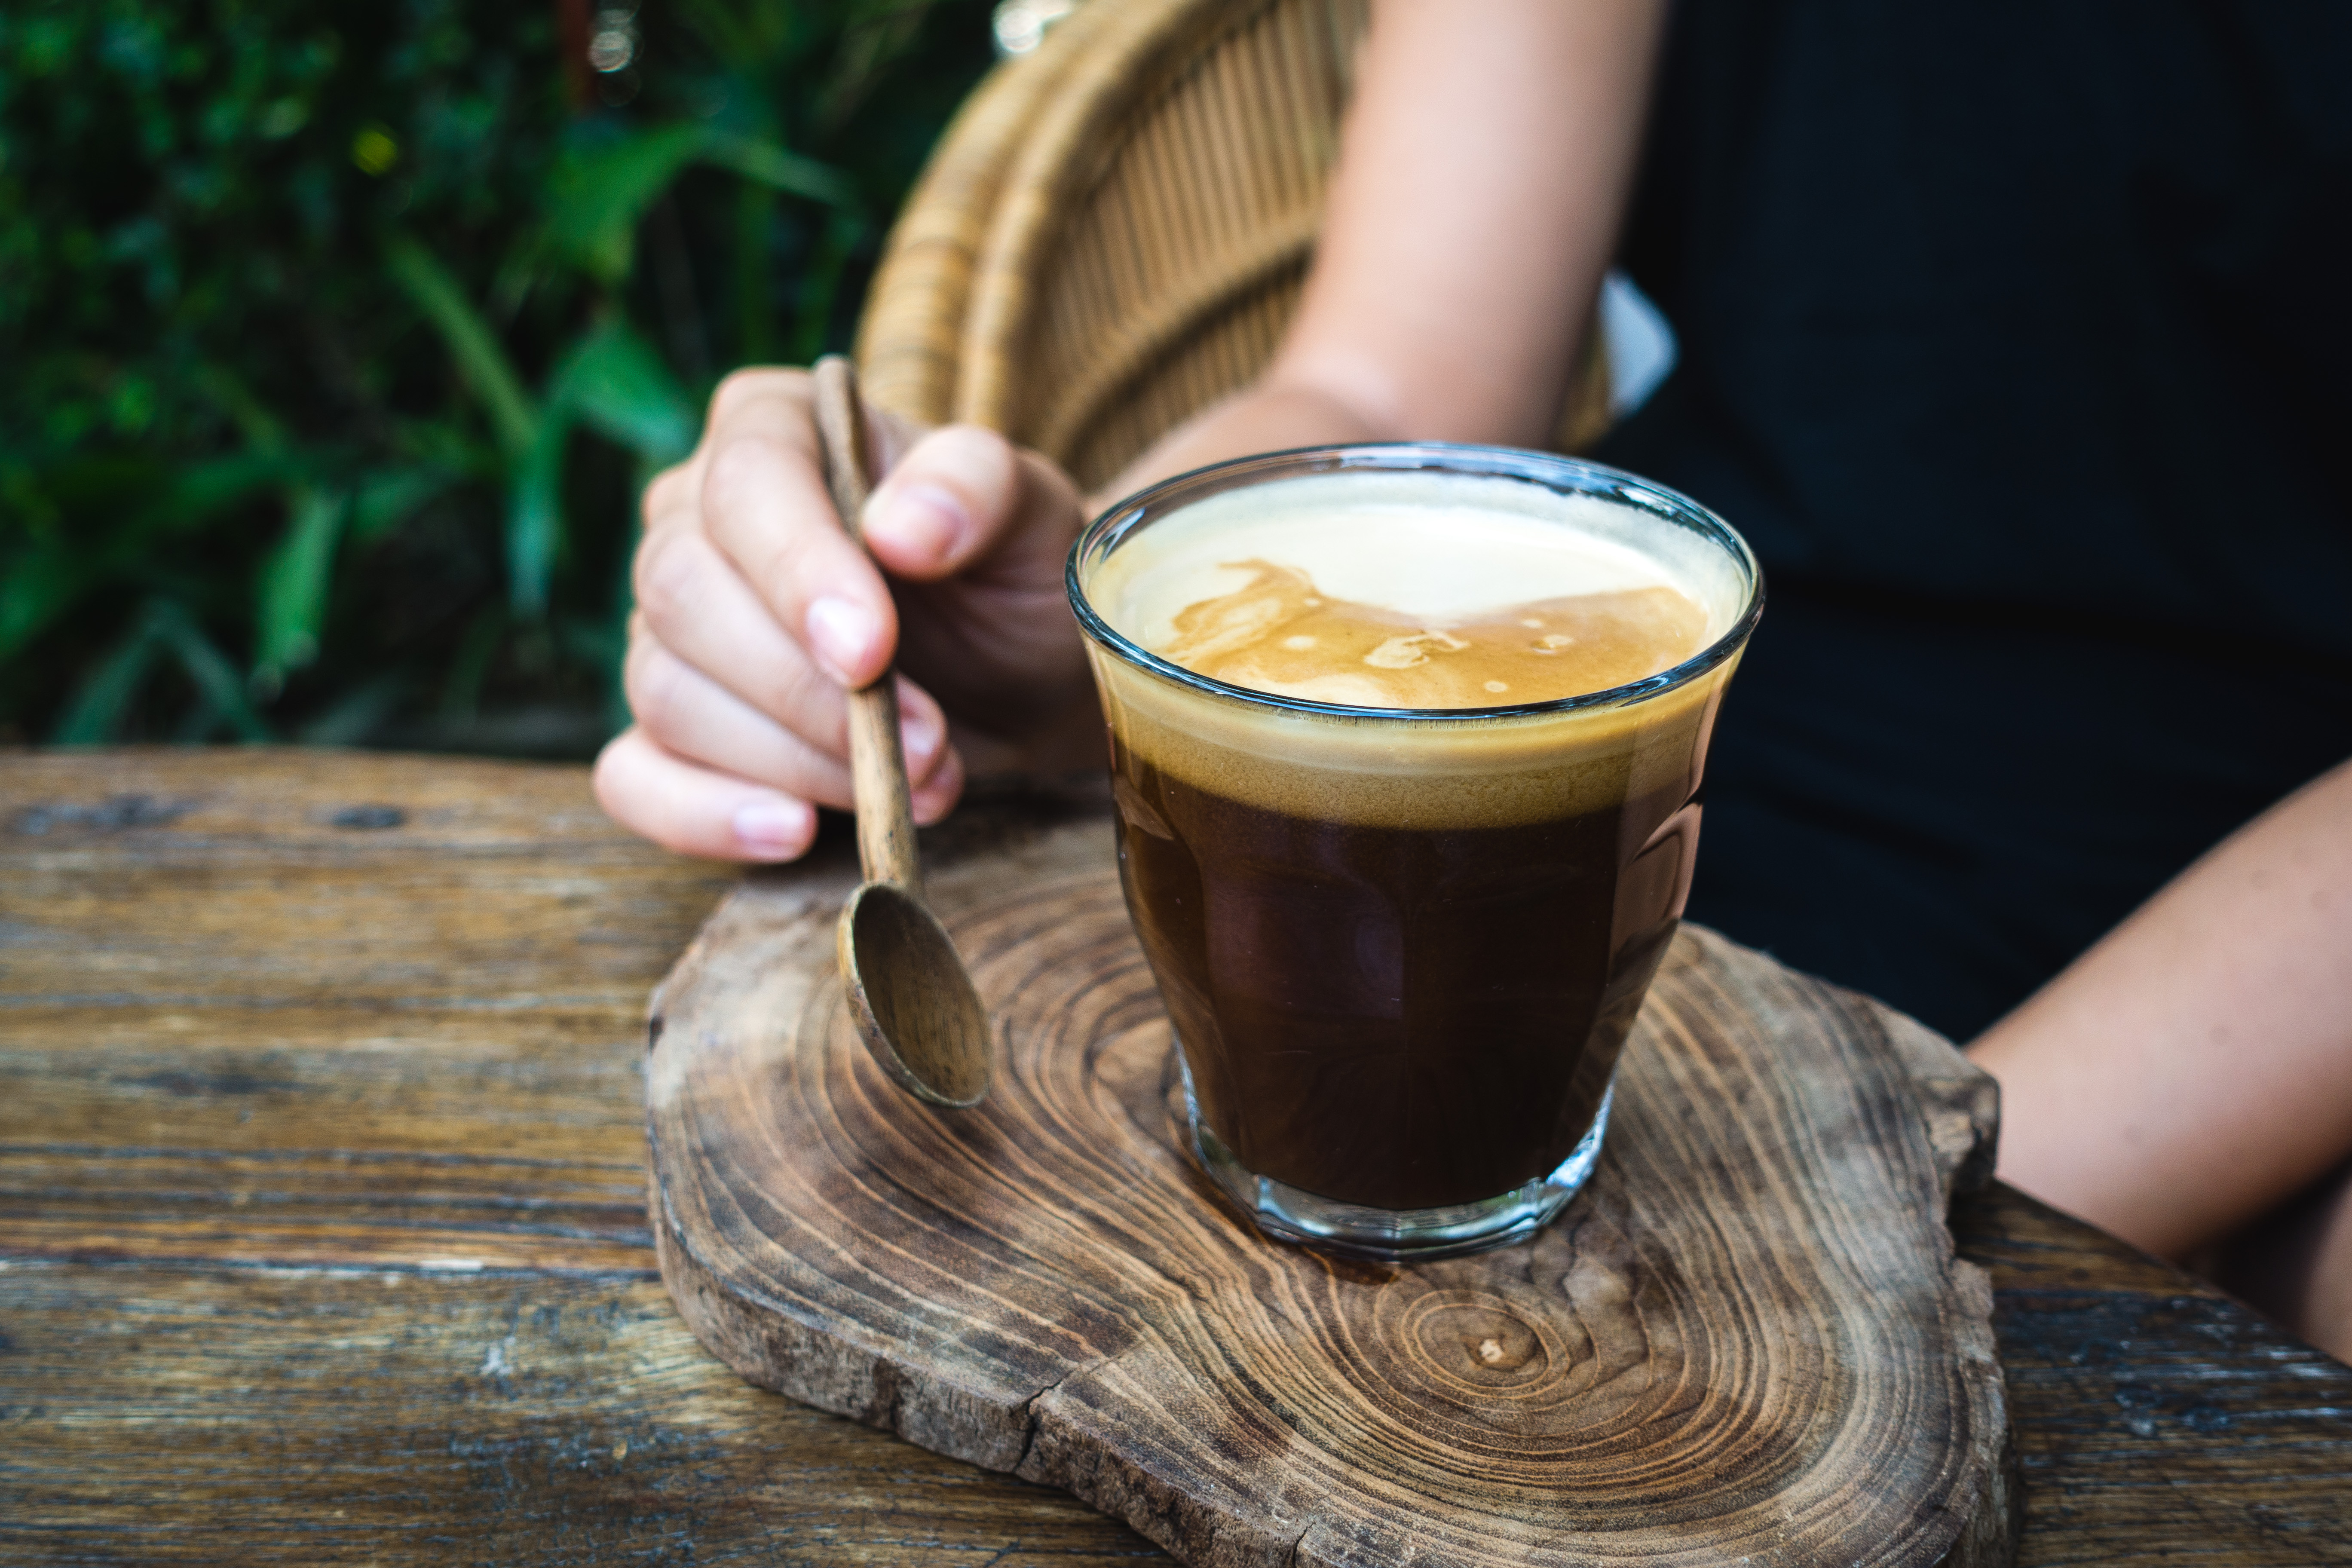
drink, food, hand, coffee, cortado, hot chocolate, cuisine